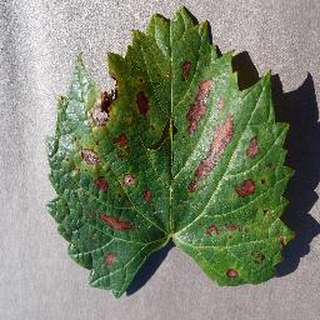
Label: grape_esca_black_measles